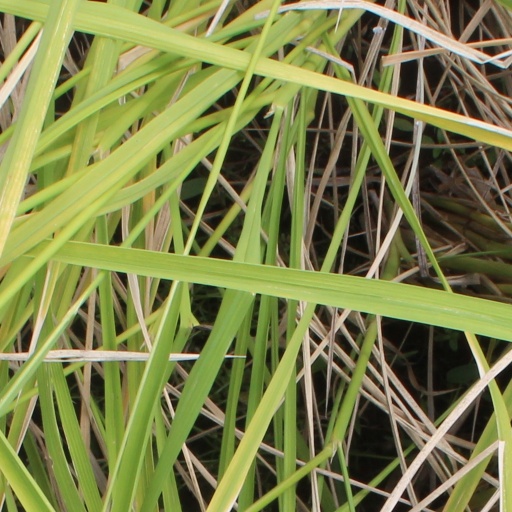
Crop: rice